1964 Michigan Wolverines football team

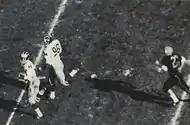
Mel Anthony runs 84 yards for a record-setting touchdown in the 1965 Rose Bowl.

As the Big Ten Conference champion, Michigan played in the 1965 Rose Bowl, defeating the Oregon State Beavers, 34–7. The game marked Michigan's fourth appearance in the Rose Bowl. In its three prior appearances (1902, 1948, and 1951), Michigan was 3–0 and had outscored opponents 112–6. Michigan was selected as an 11-point favorite over Oregon State.